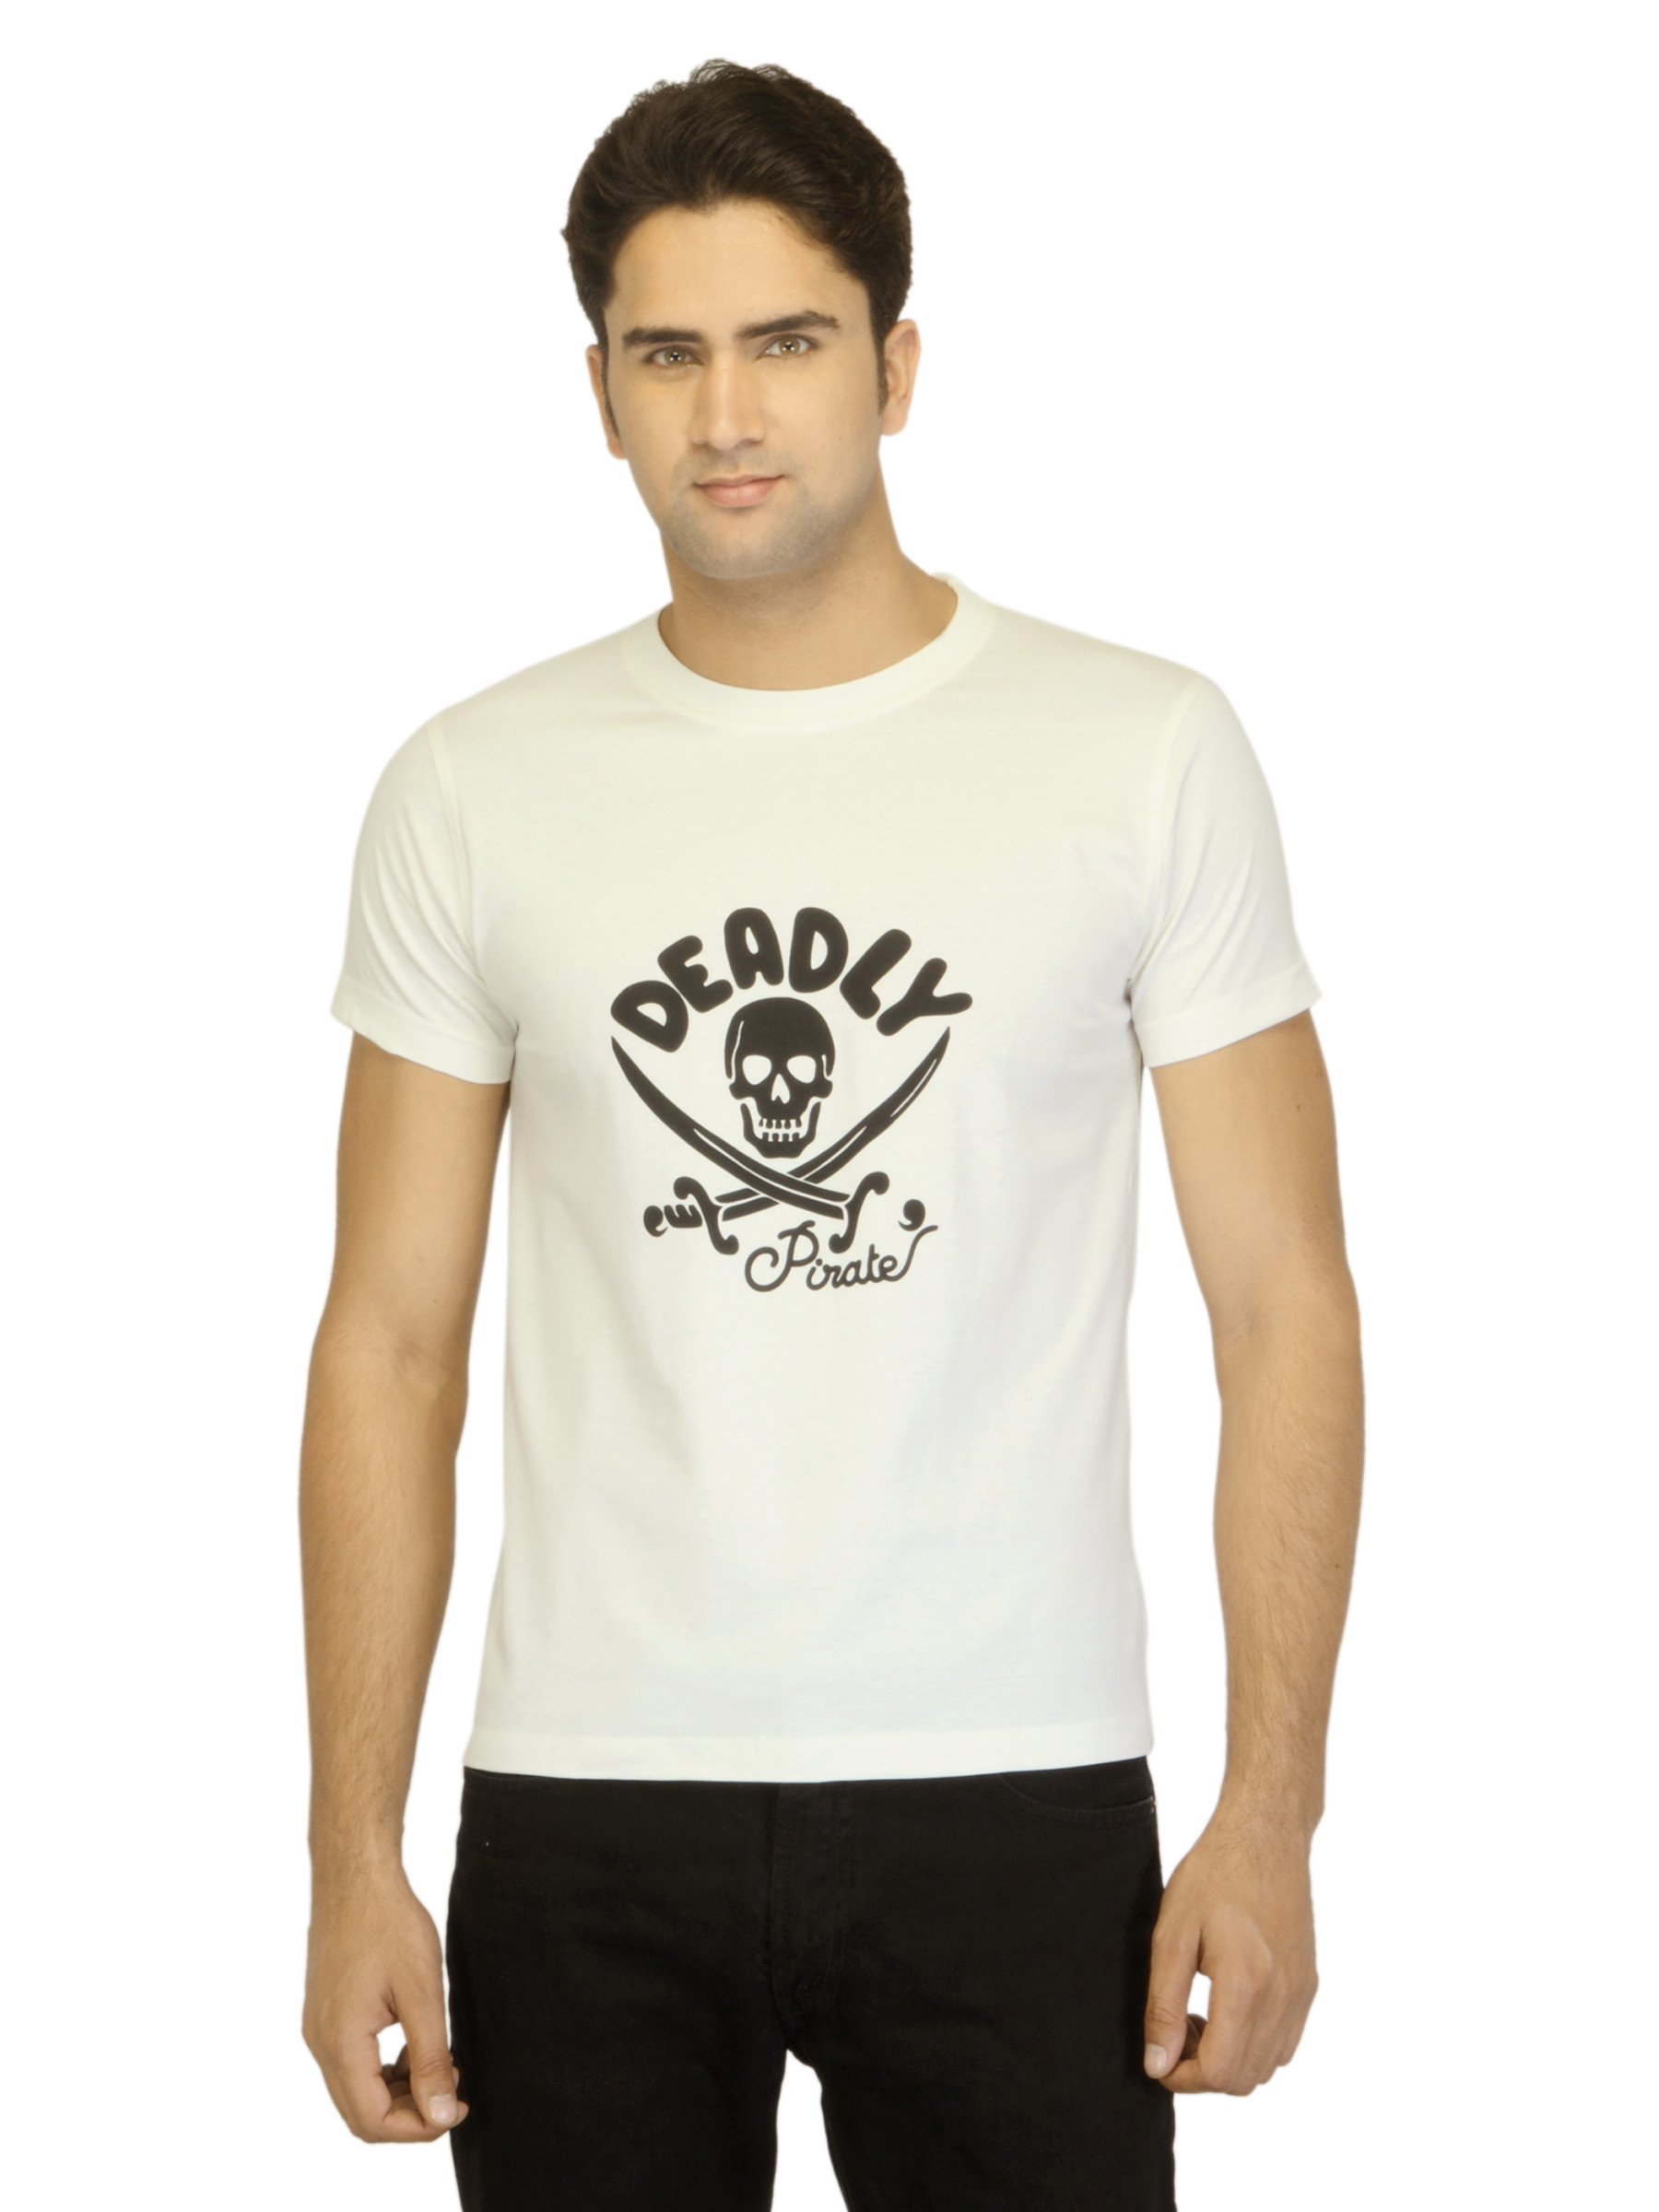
Myntra Men Deadly Pirate Off White T-shirt
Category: Apparel / Topwear / Tshirts
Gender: Men
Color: Off White
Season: Summer 2012
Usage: Casual